Joshua Williams (lawyer)

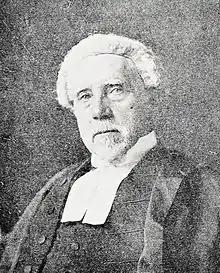
Justice Williams

Sir Joshua Strange Williams (19 September 1837 – 22 December 1915) was a New Zealand lawyer, politician, Supreme Court judge and university chancellor.